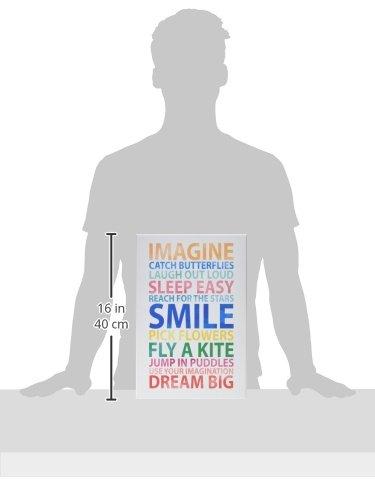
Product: The Kids Room by Stupell "Imagine, Smile, Dream Big" Wall Plaque Art
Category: Baby Products | Nursery | Décor | Wall Décor | Wall Plaques
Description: Design By Susan Newberry Designs.
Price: $22.38
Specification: ProductDimensions:10x15x0.5inches|ItemWeight:2pounds|ShippingWeight:2.4pounds(Viewshippingratesandpolicies)|Manufacturer:StupellIndustries|ASIN:B01E0699M4|Itemmodelnumber:brp-1732_wd_10x15